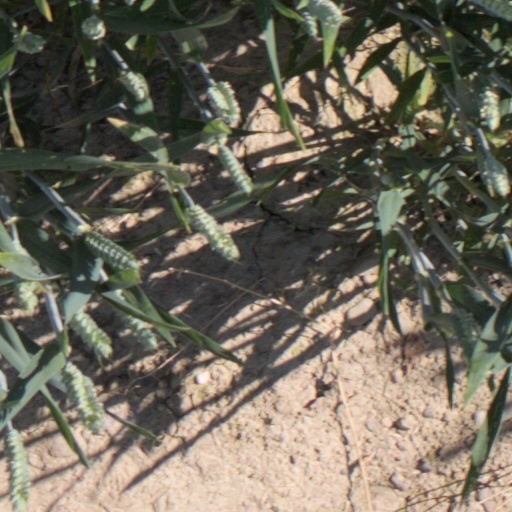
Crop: wheat